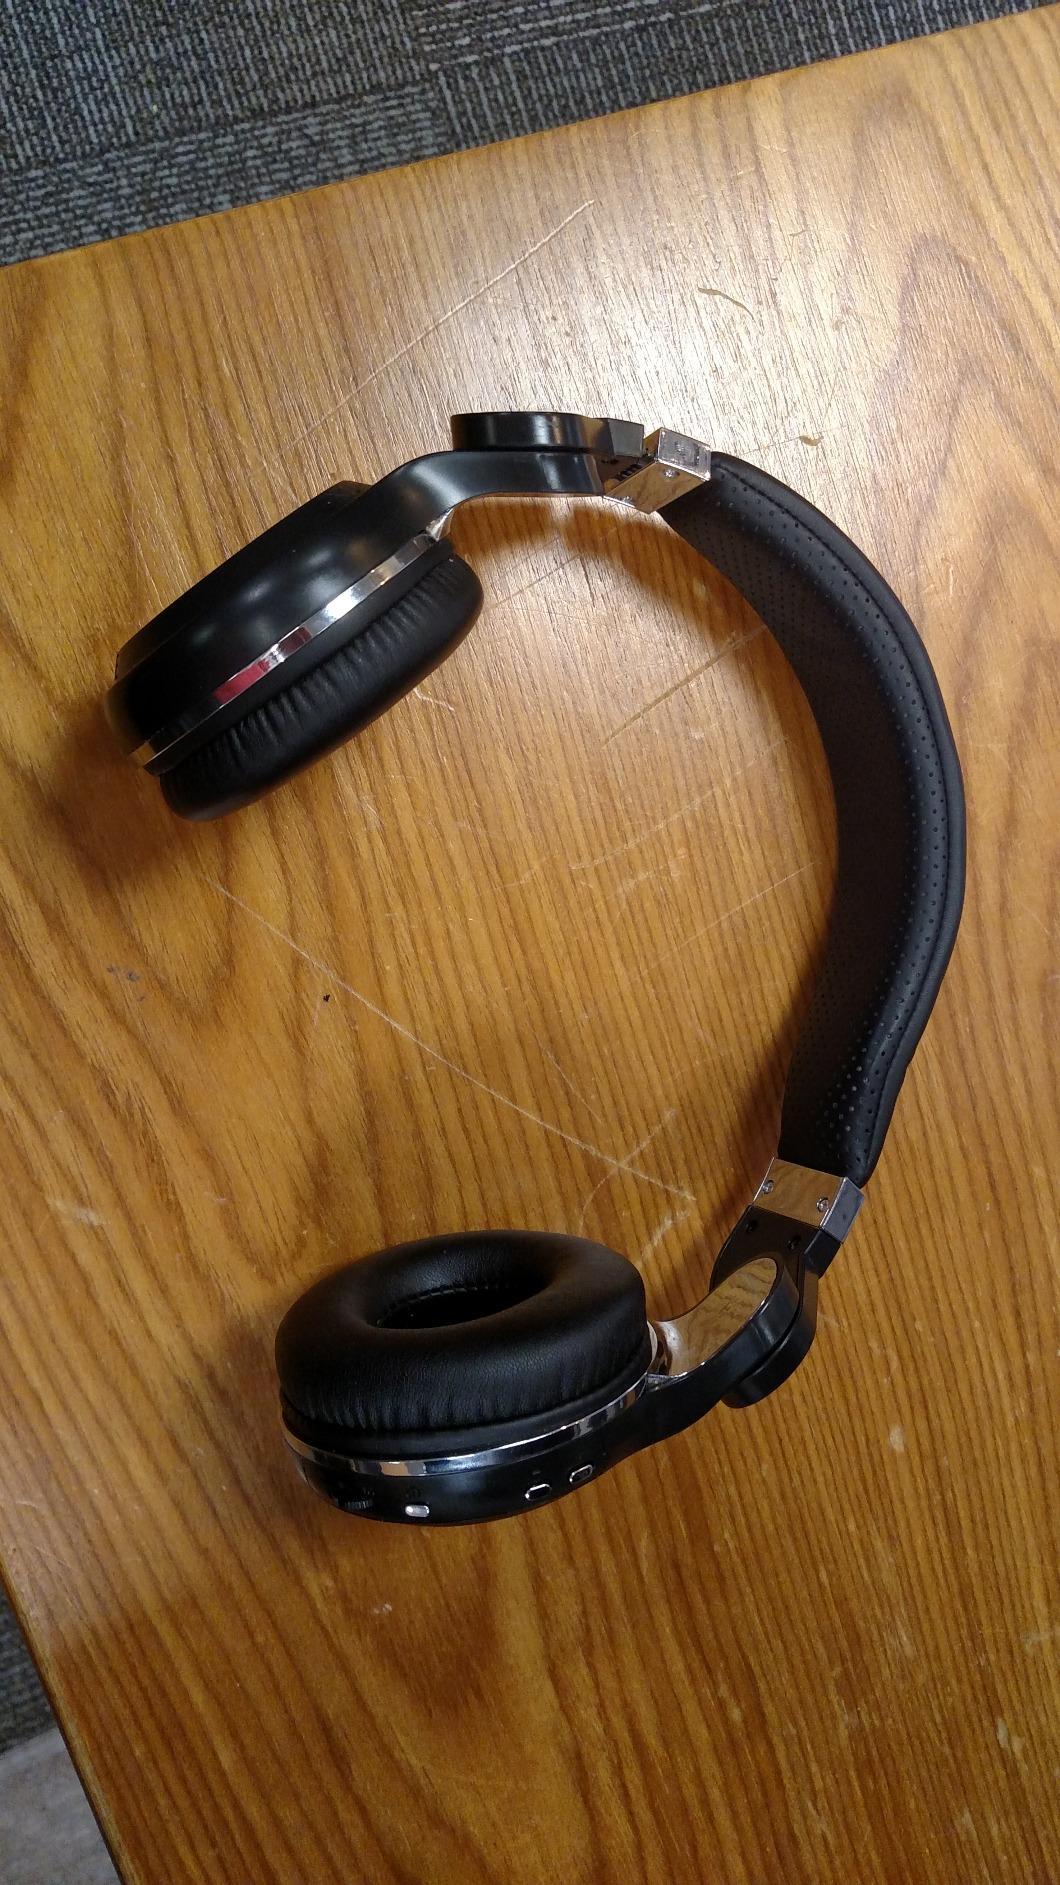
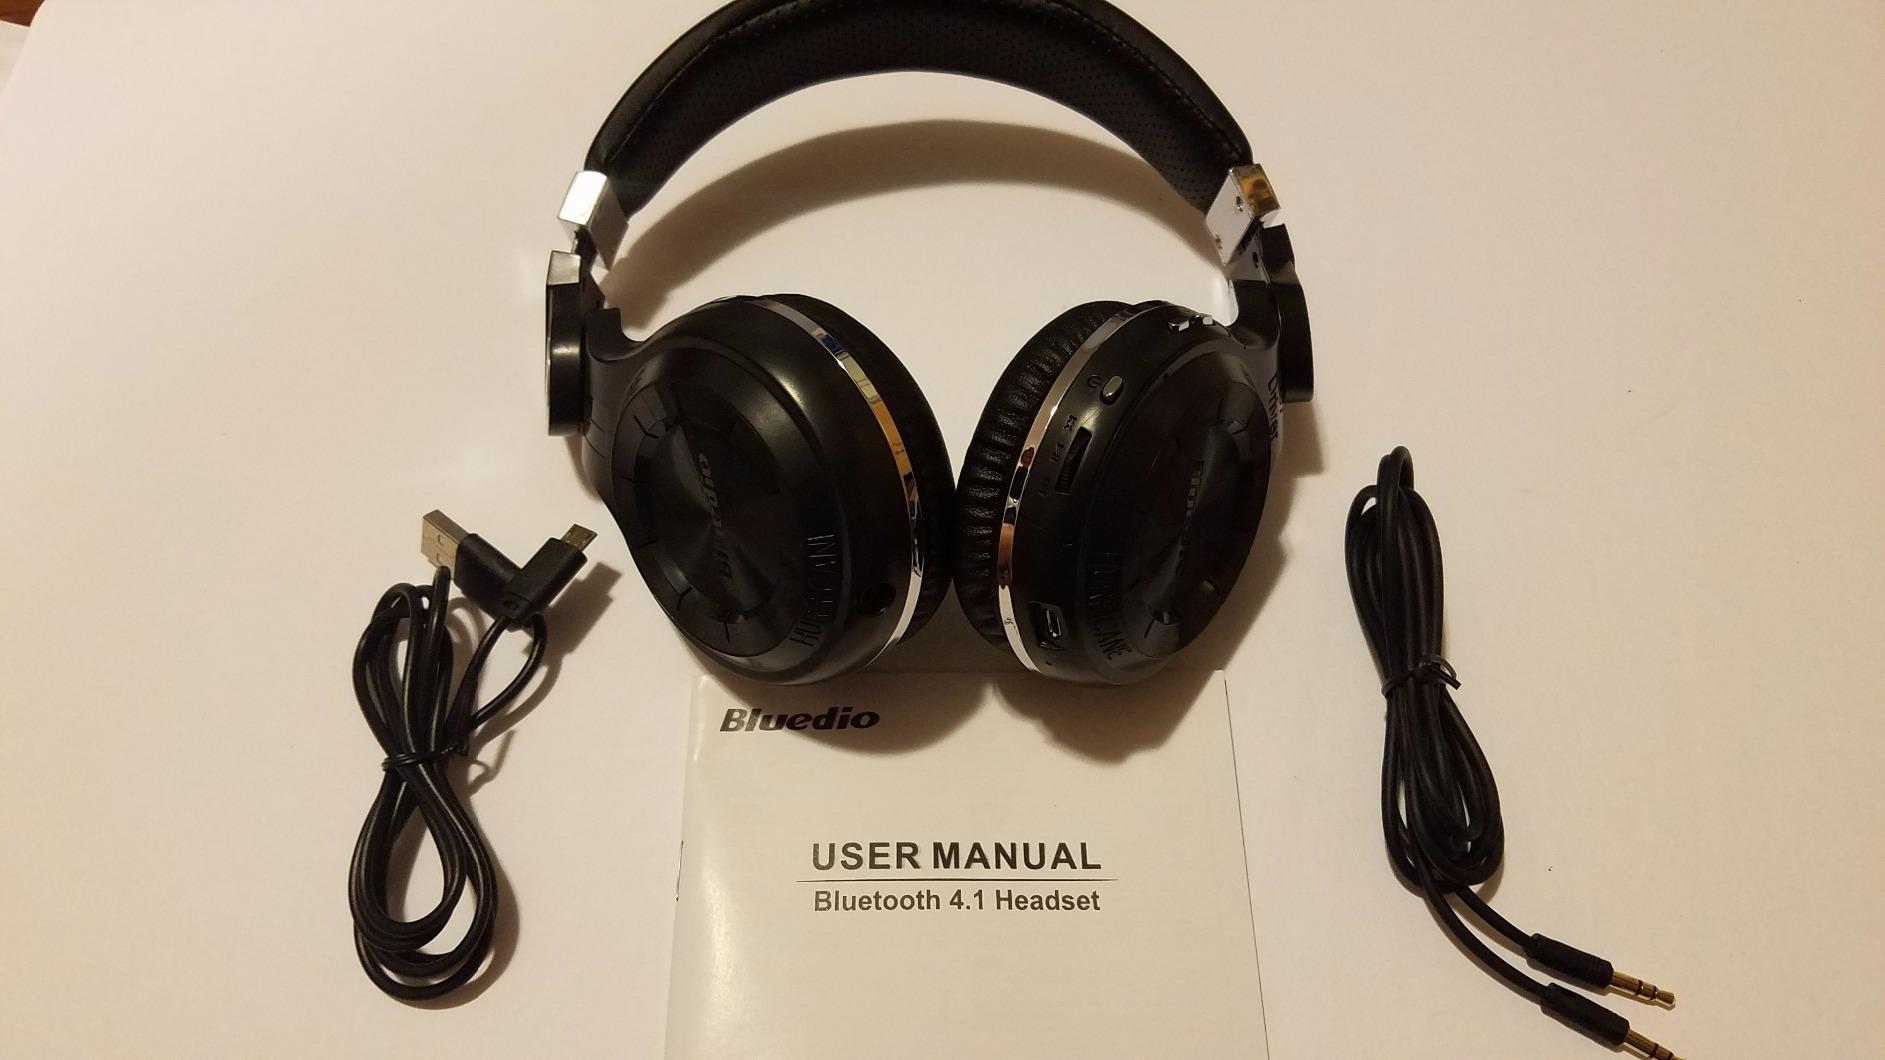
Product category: headphones
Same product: yes